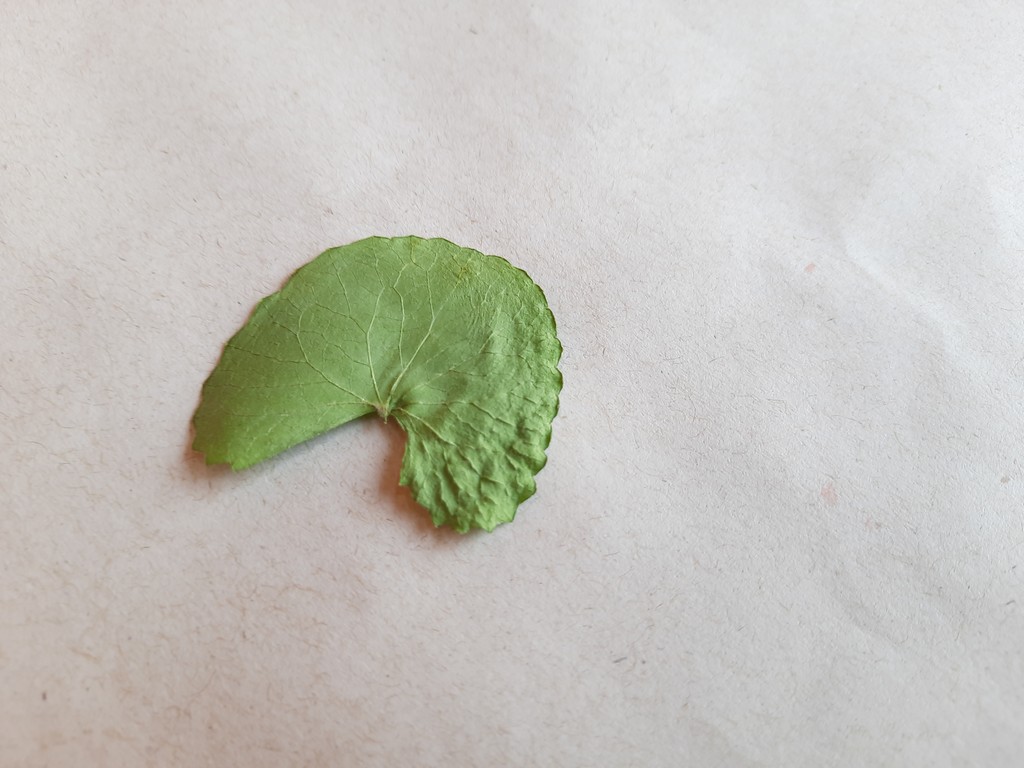
Label: Dried